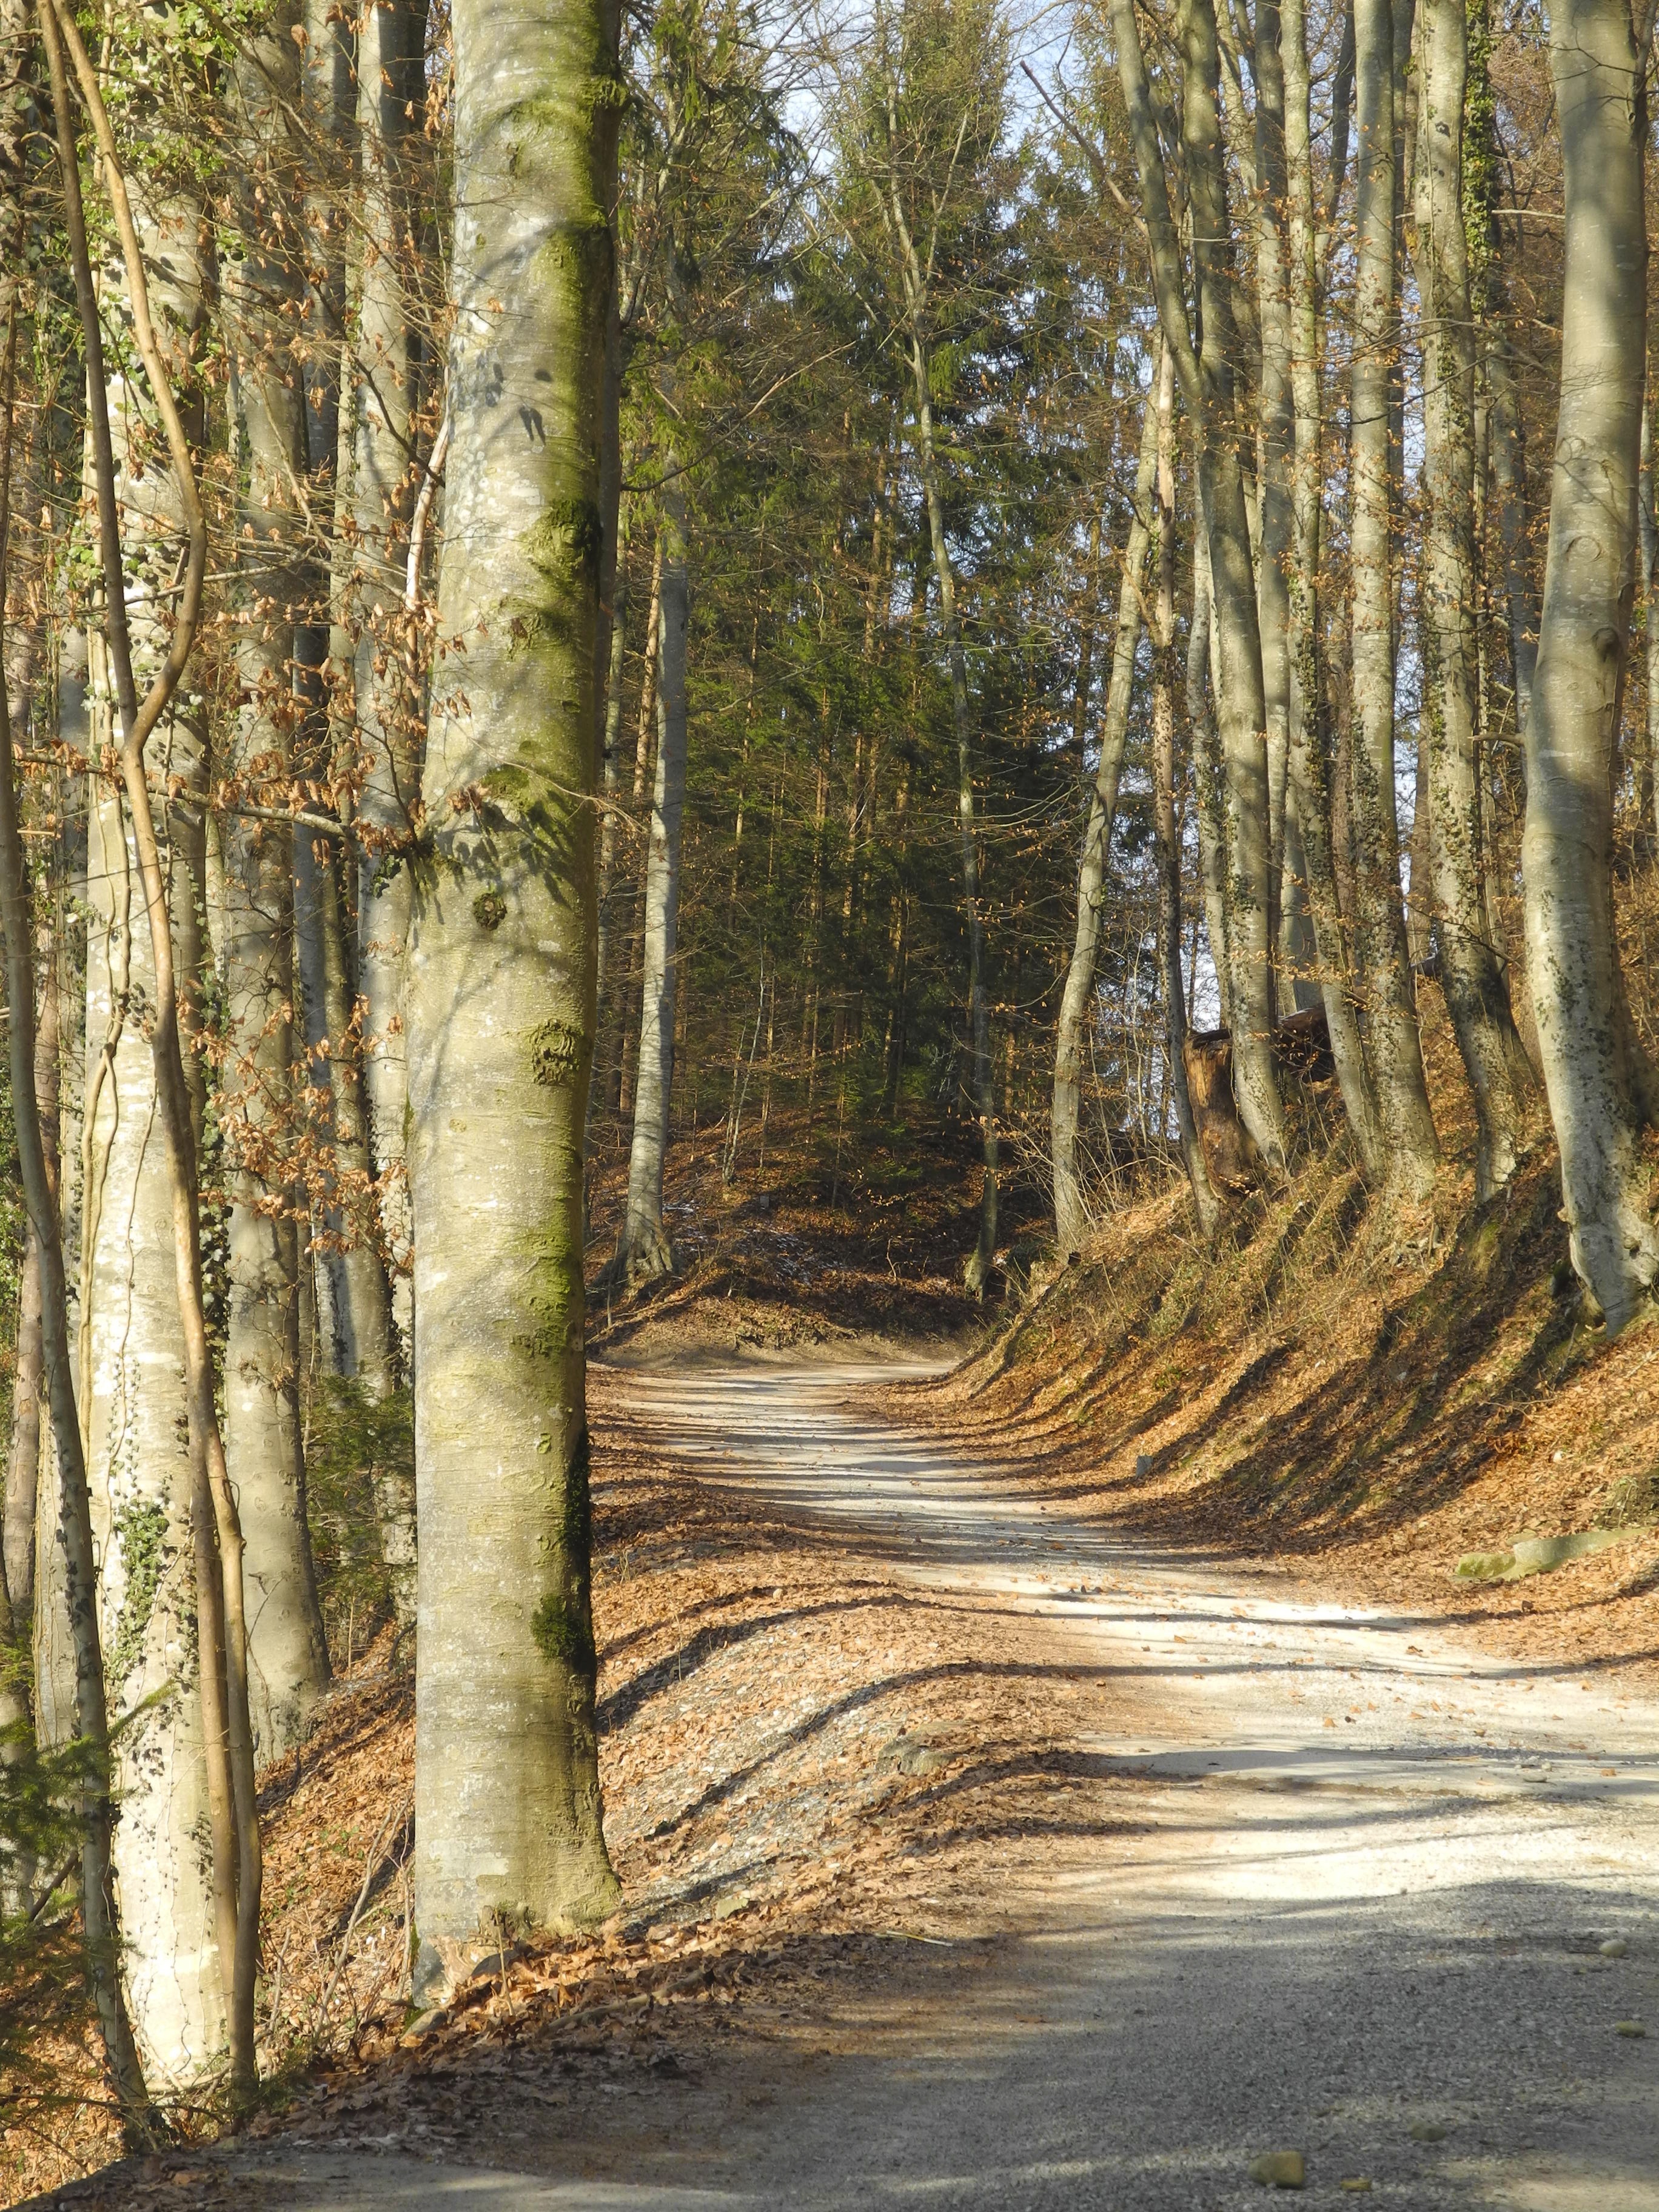
landscape, tree, nature, forest, branch, plant, wood, trail, sunlight, trunk, birch, autumn, season, trees, deciduous, grove, woodland, habitat, away, ecosystem, forest path, natural environment, woody plant, temperate coniferous forest